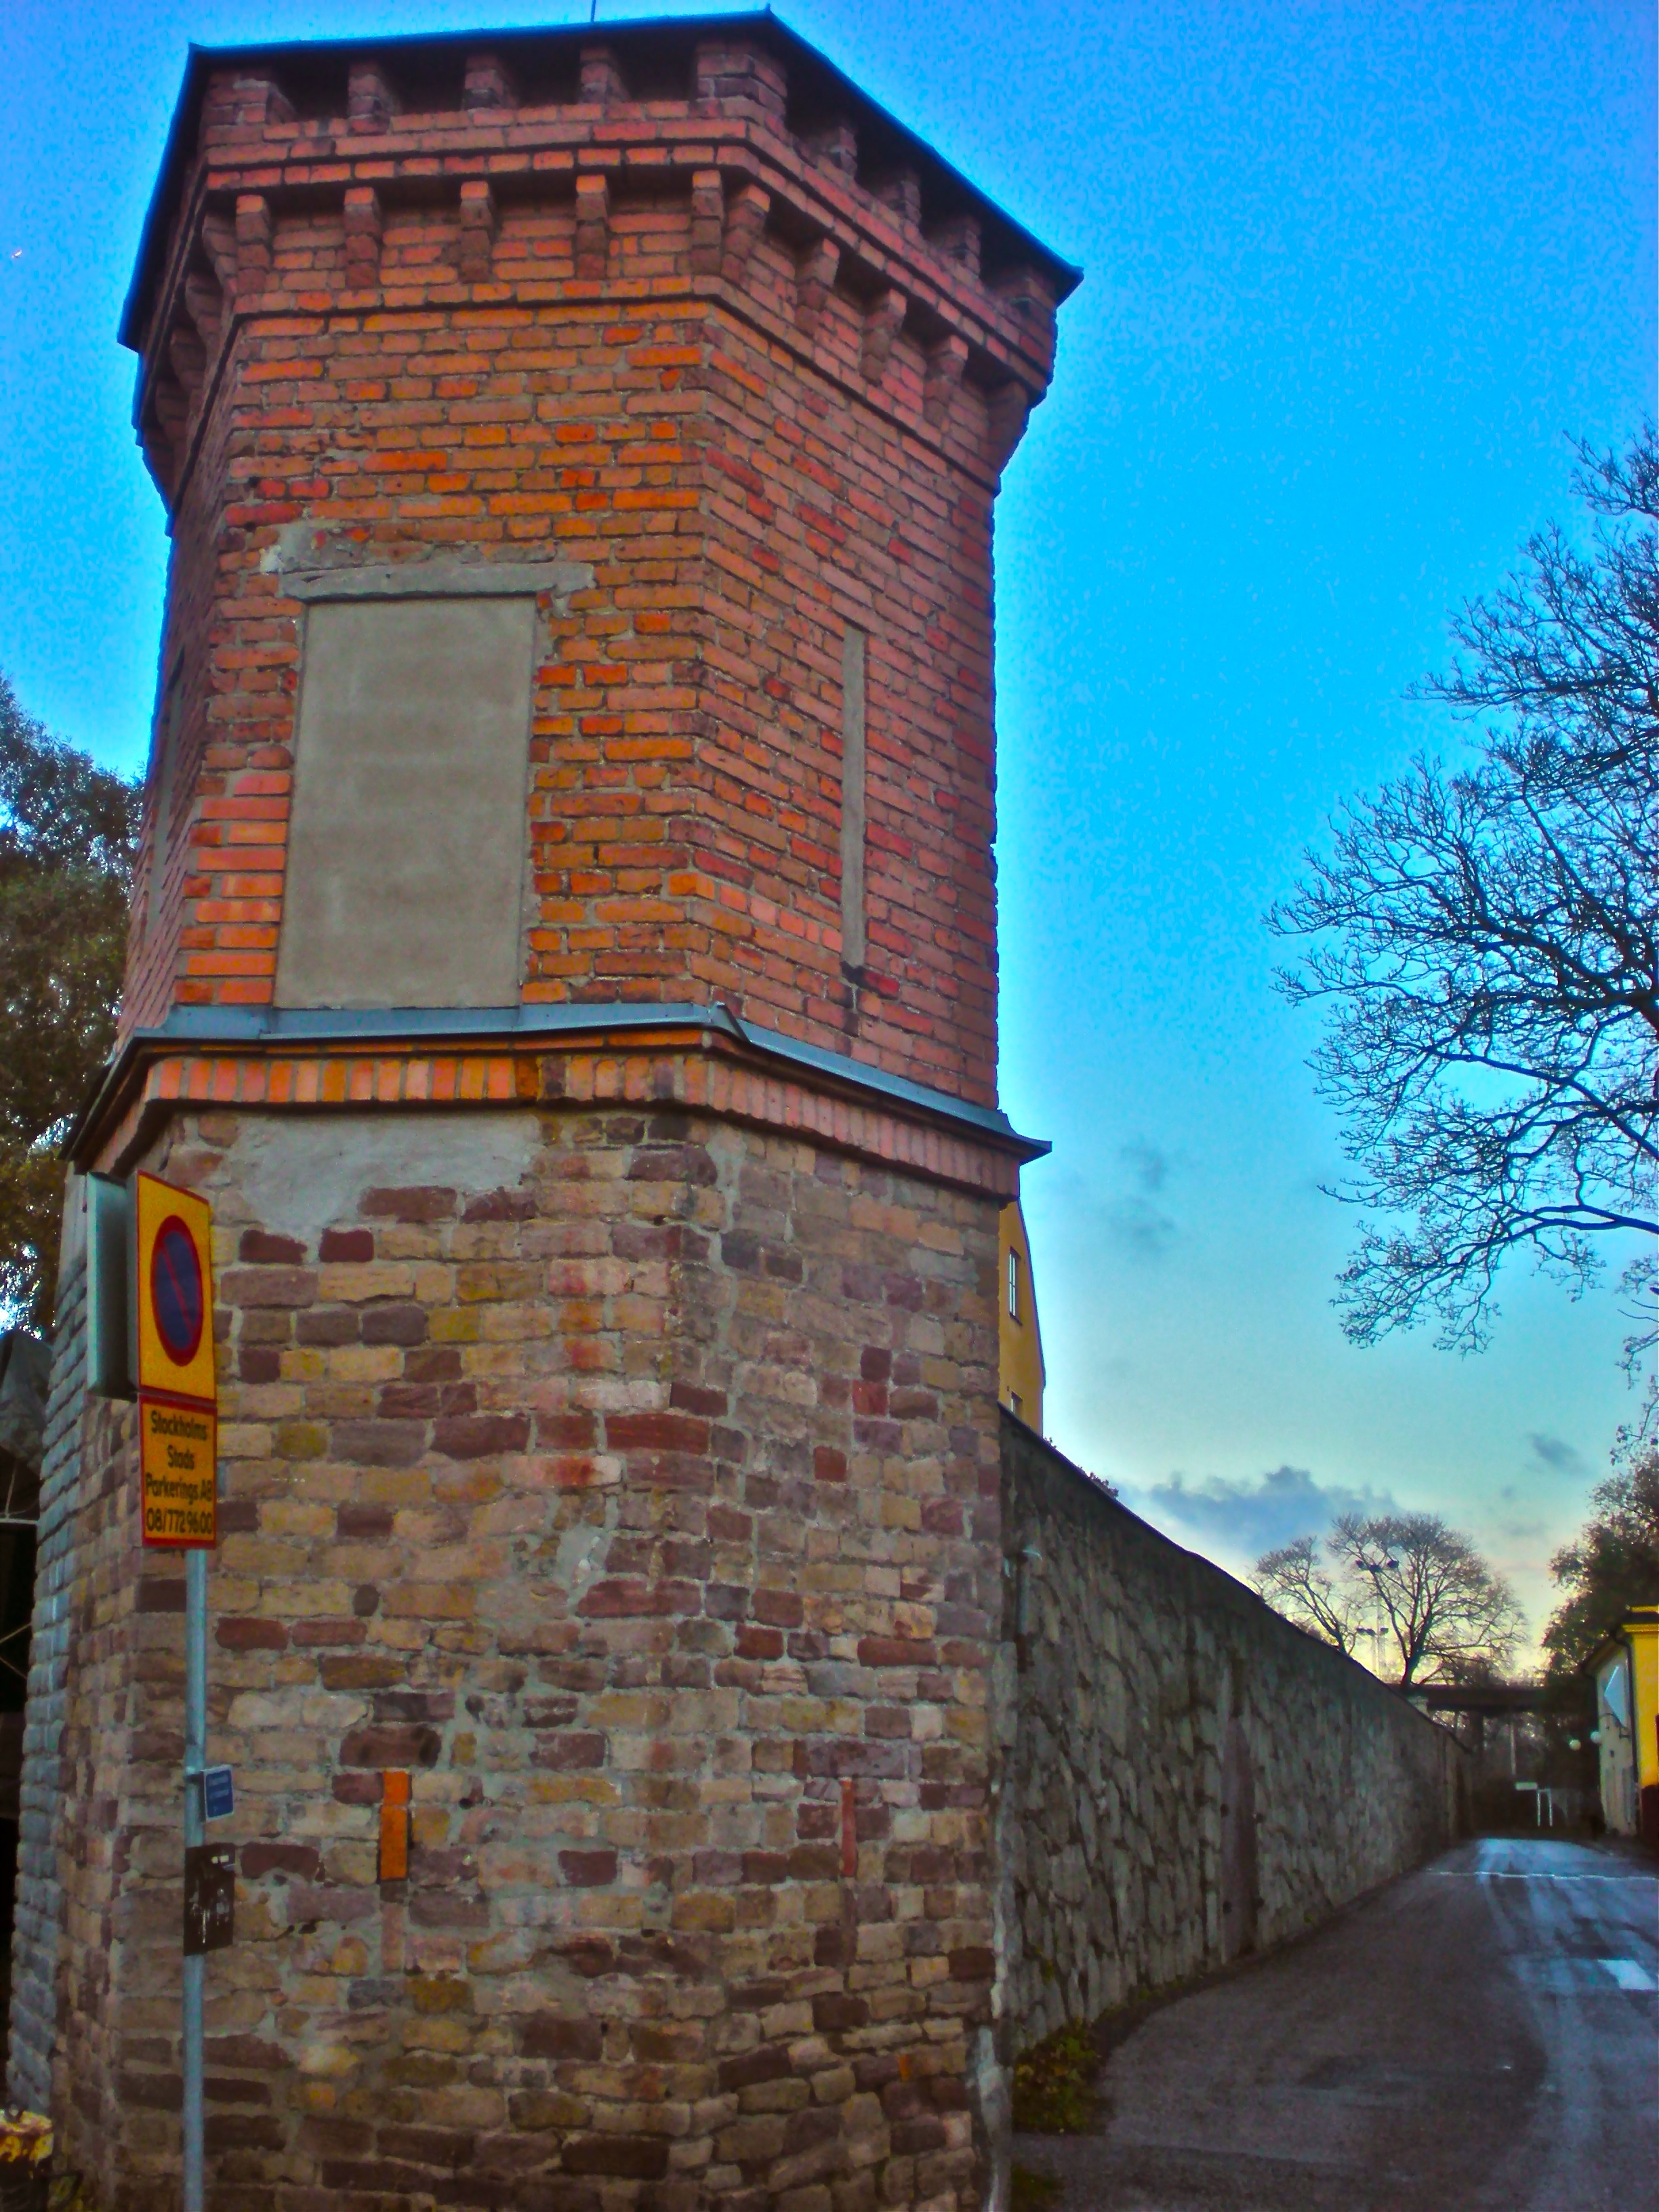
town, wall, tower, landmark, facade, chapel, brick, bell tower, stockholm, l ngholmen, prison wall